Iris dichotoma

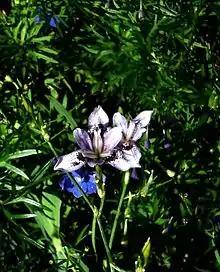
"Iris dichotoma"

It is written as 野鸢尾 in Chinese script and known as "ye yuan wei".